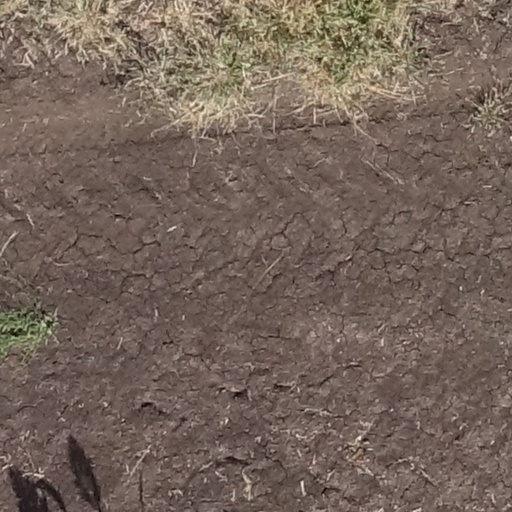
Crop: sorghum